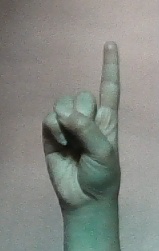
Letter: bb